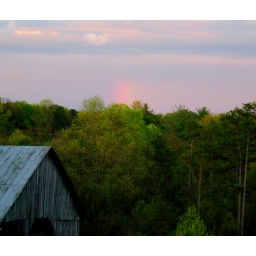
Nice rainbow God. This is at my house across the road in Wilkes County.